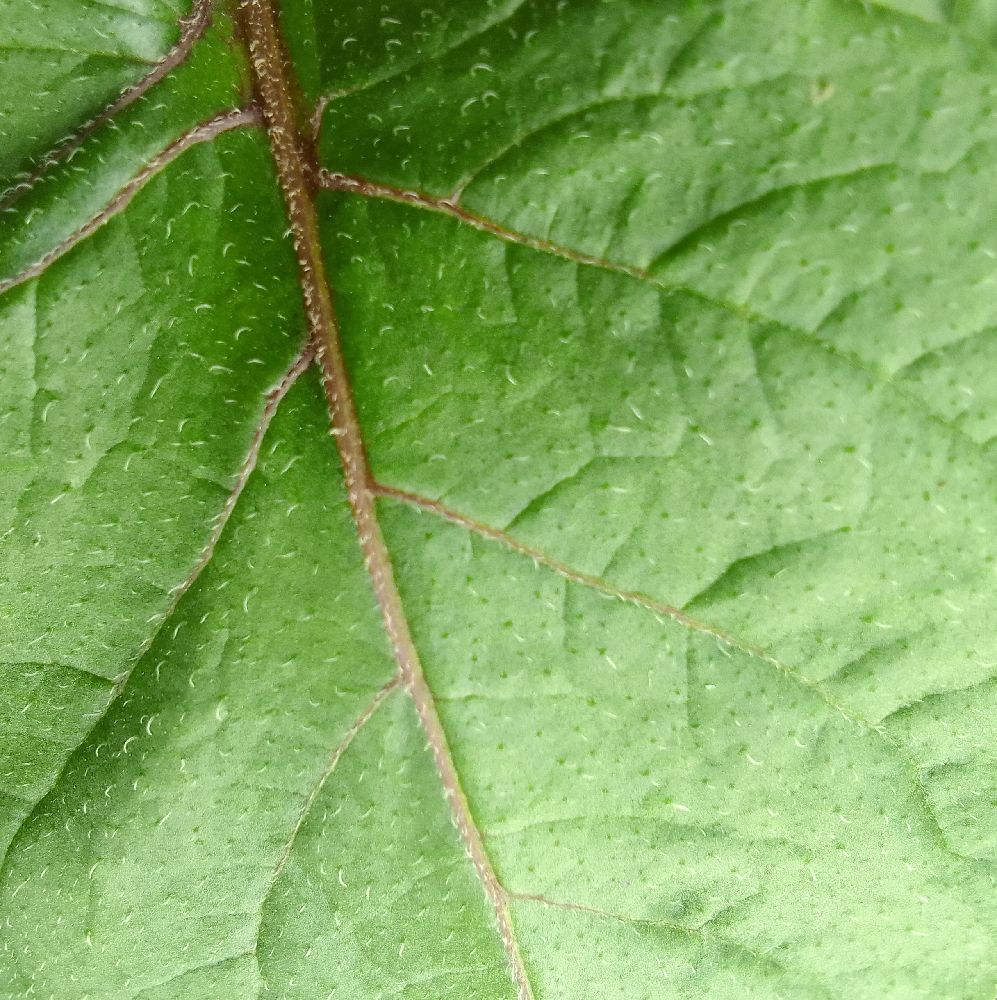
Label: Healthy